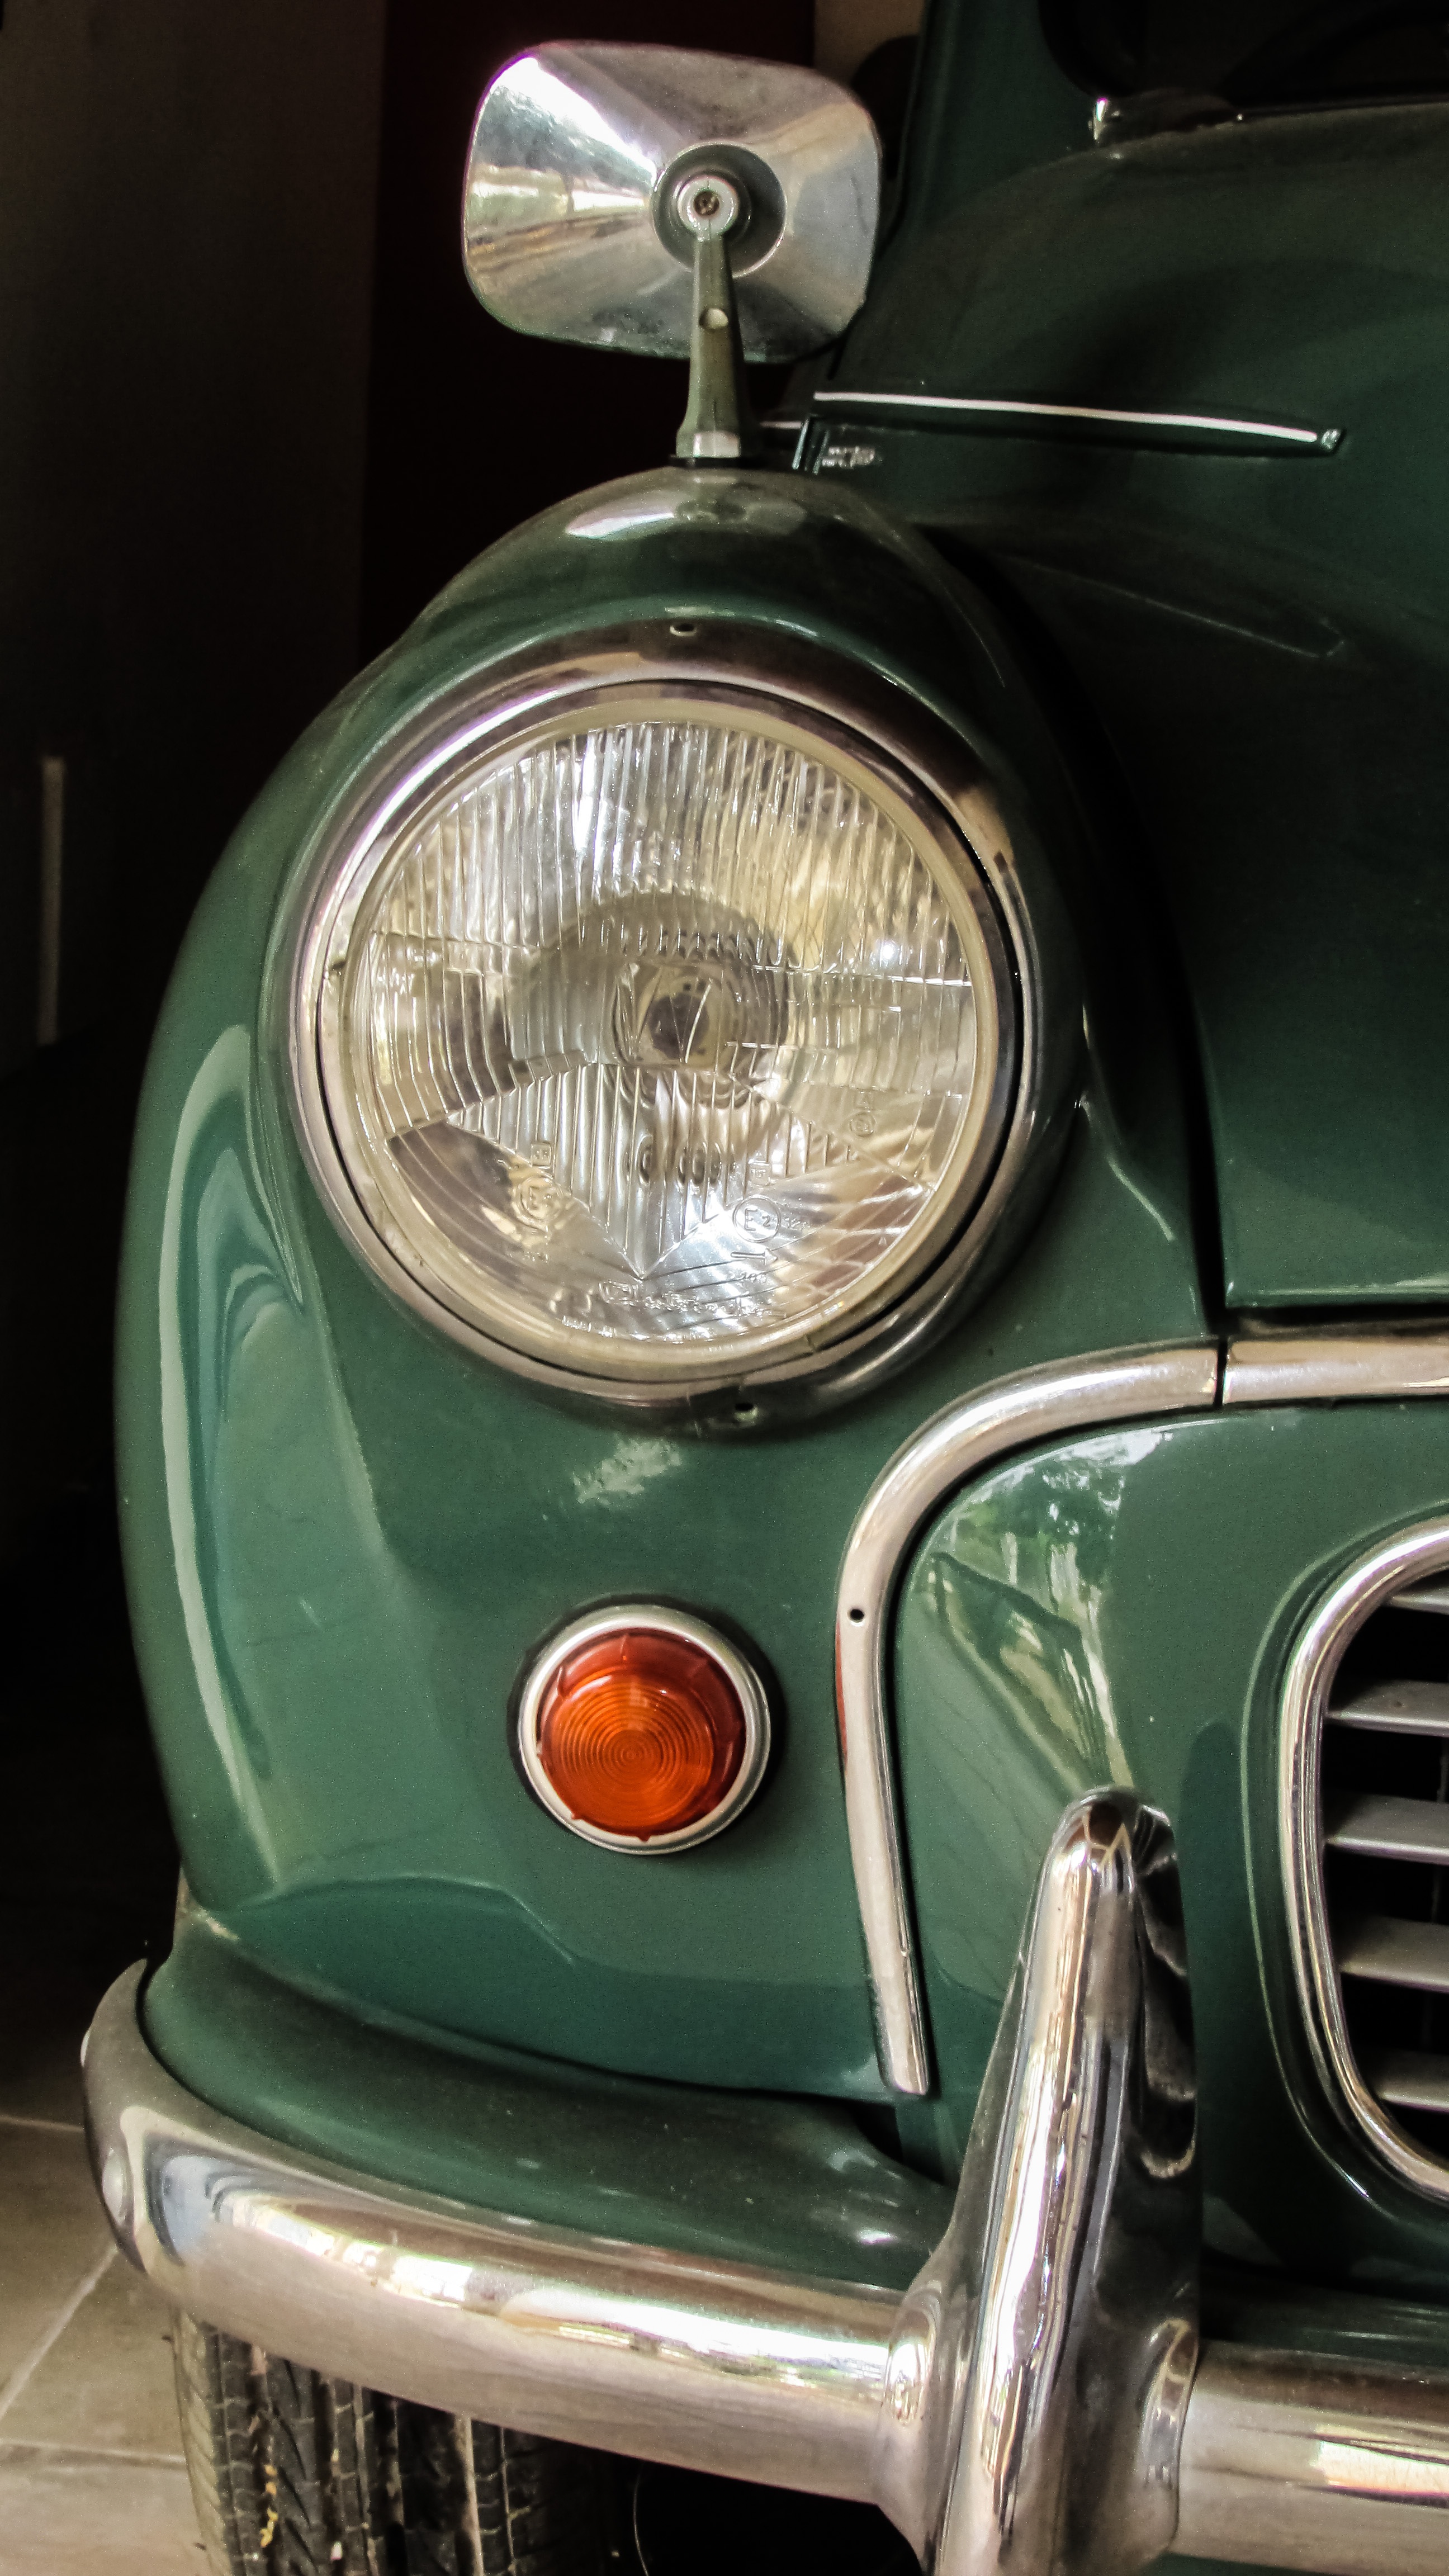
car, vintage, antique, wheel, retro, vehicle, motor vehicle, vintage car, bumper, mini, elegant, classic, front light, land vehicle, automobile make, automotive exterior, automotive design